Giants of Mont'e Prama

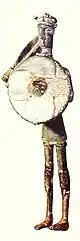
Nuragic bronzetto: warrior with shield and sword

Archers show more variation than boxers, despite their much smaller number. The most frequent iconography represents a male warrior dressed in a short tunic. A square pectoral with slightly concave sides is worn on top of a tunic. In some cases the tunic reaches the groin, in other instances the genitals are left exposed.